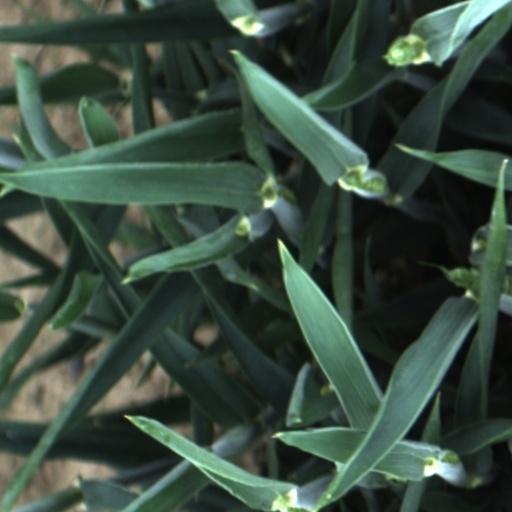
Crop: wheat